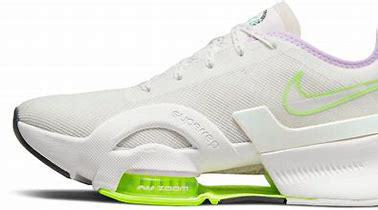
Brand: Nike
Model: Air Zoom Superrep 3